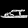
Label: Sandal